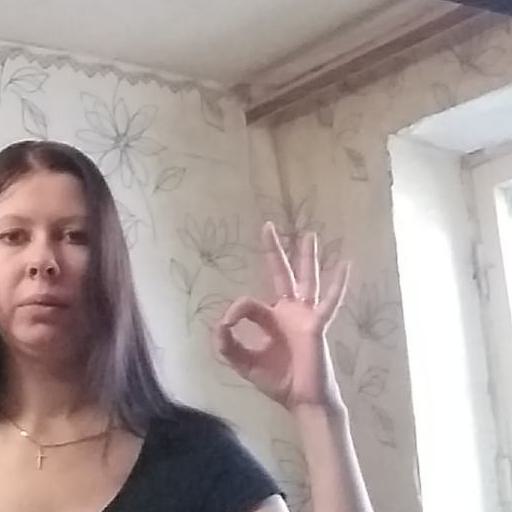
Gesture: ok